Miguel Veloso

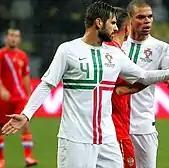
Veloso in action against Russia in 2012

Veloso acted as captain for Portugal at the 2003 UEFA European Under-17 Championship, helping the nation to emerge victorious on home soil after defeating Spain 2–1 in an Iberian final played in Viseu. He was elected the tournament's Golden Player, and subsequently also helped the team reach the quarter-finals in that year's FIFA World Cup held in Finland.